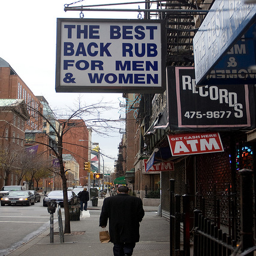
A man that is standing underneath a sign.
Money, music and a relaxing back rub all on one block.
A business sign is displayed over a city street.
A city sidewalk outside several small businesses, including a record shop and massage parlor.
A man walks under a sign on a busy street.